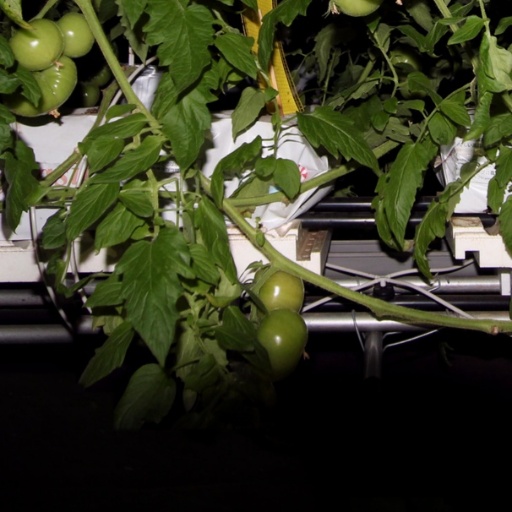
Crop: tomato